Silver trout

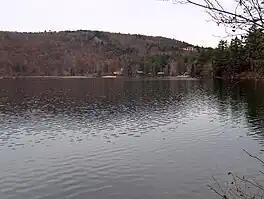
Dublin Pond in New Hampshire, the type locality of this species

The silver trout inhabited the deeper reaches in the center of Dublin/Monadnock Pond for most of the year, migrating to the shallows to spawn during the fall. These migrations were apparently timed precisely to the first day of October, with it being alleged that a fisherman could harvest several dozen pounds on October 1 when they had caught none the previous day. They congregated around cavities in submerged rocks along the shoreline during spawning.